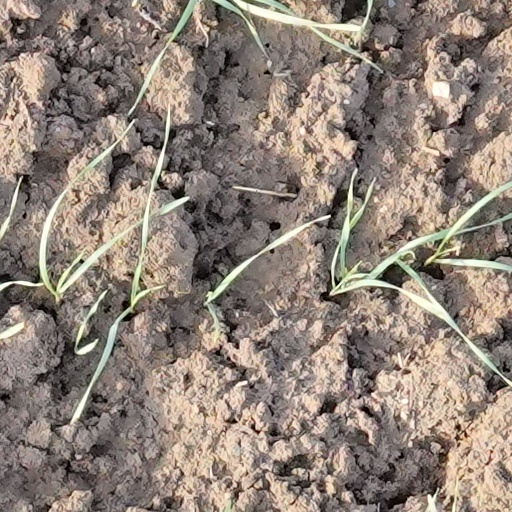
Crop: wheat